James P. Hoffa

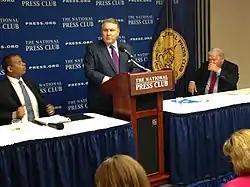
Hoffa speaks at the National Press Club in Washington D.C.

For the last 14 months, Hoffa managed the Teamsters' effort as the union worked with YRC Worldwide (YRCW) as the country's largest less-than-truckload company struggled during the recession after their less than strategic, needless purchases of Roadway and USF Holland which Hoffa failed to oppose. The Teamsters and YRCW reached a labor cost savings agreement in August, and YRCW reached new bank terms with its lenders at the end of October.